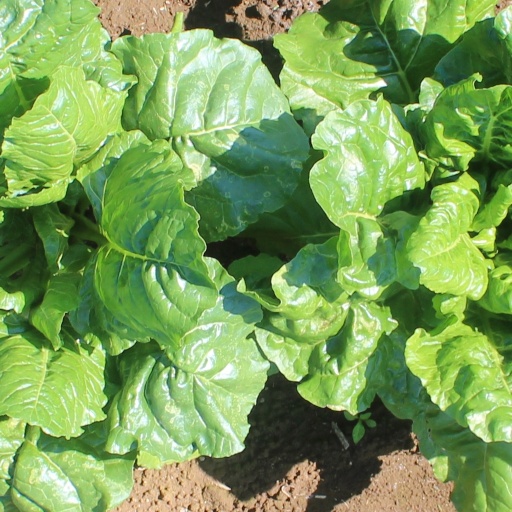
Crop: sugar beet